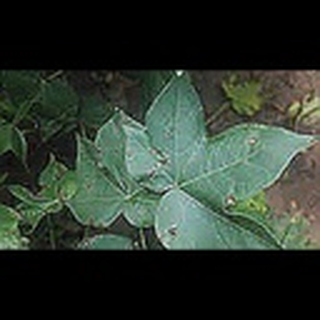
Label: cotton_target_spot